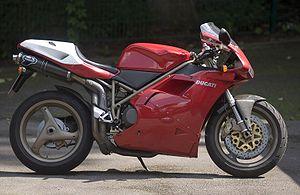
Massimo Tamburini, né le 28 novembre 1943 à Rimini en Italie et mort le 6 avril 2014 dans la même ville, est un designer italien.